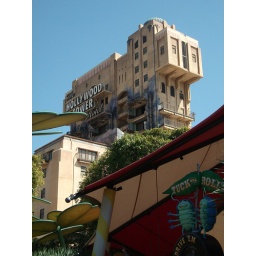
The Twilight Zone ride from the ground. A cool building that towers over the western side of the California Adventure park.